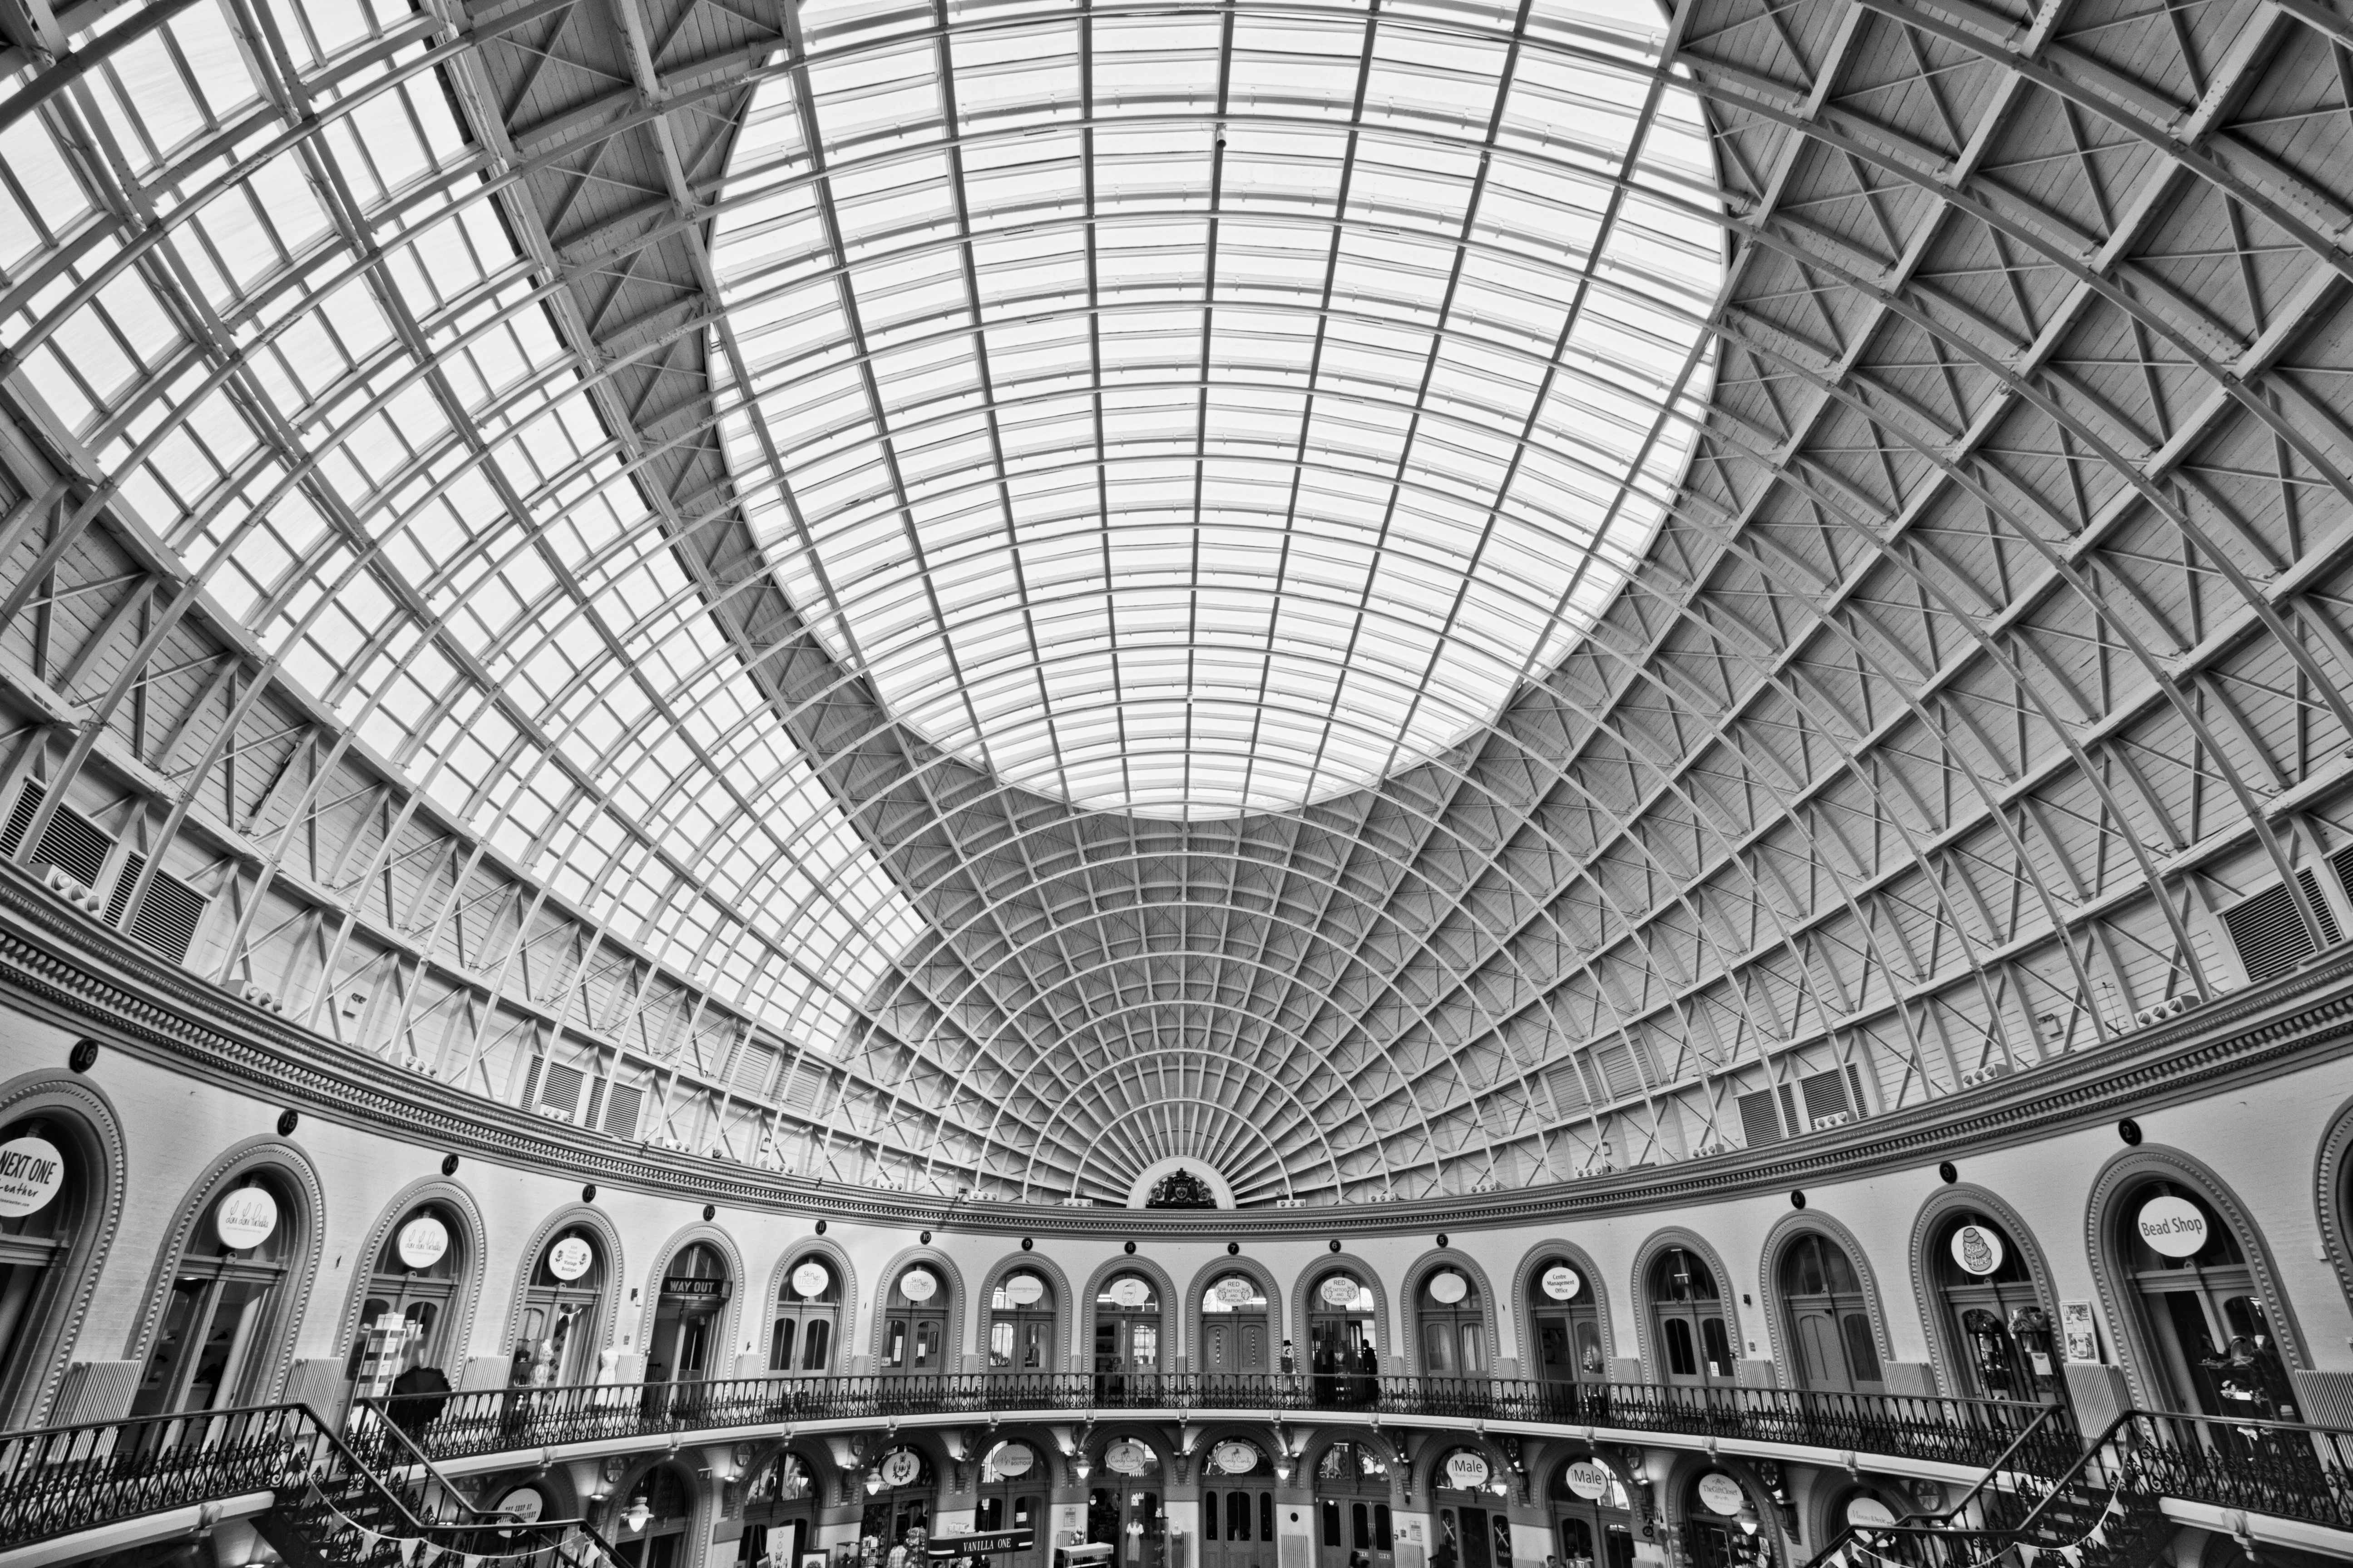
black and white, architecture, structure, white, interior, building, corn, facade, black, monochrome, uk, england, bw, blackandwhite, leeds, yorkshire, inside, hdr, symmetry, british, highdynamicrange, european, michaeldbeckwith, english, dome, exchange, leedscornexchange, monochrome photography